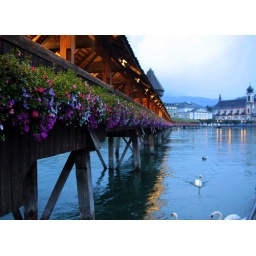
The wooden bridge over Reuss